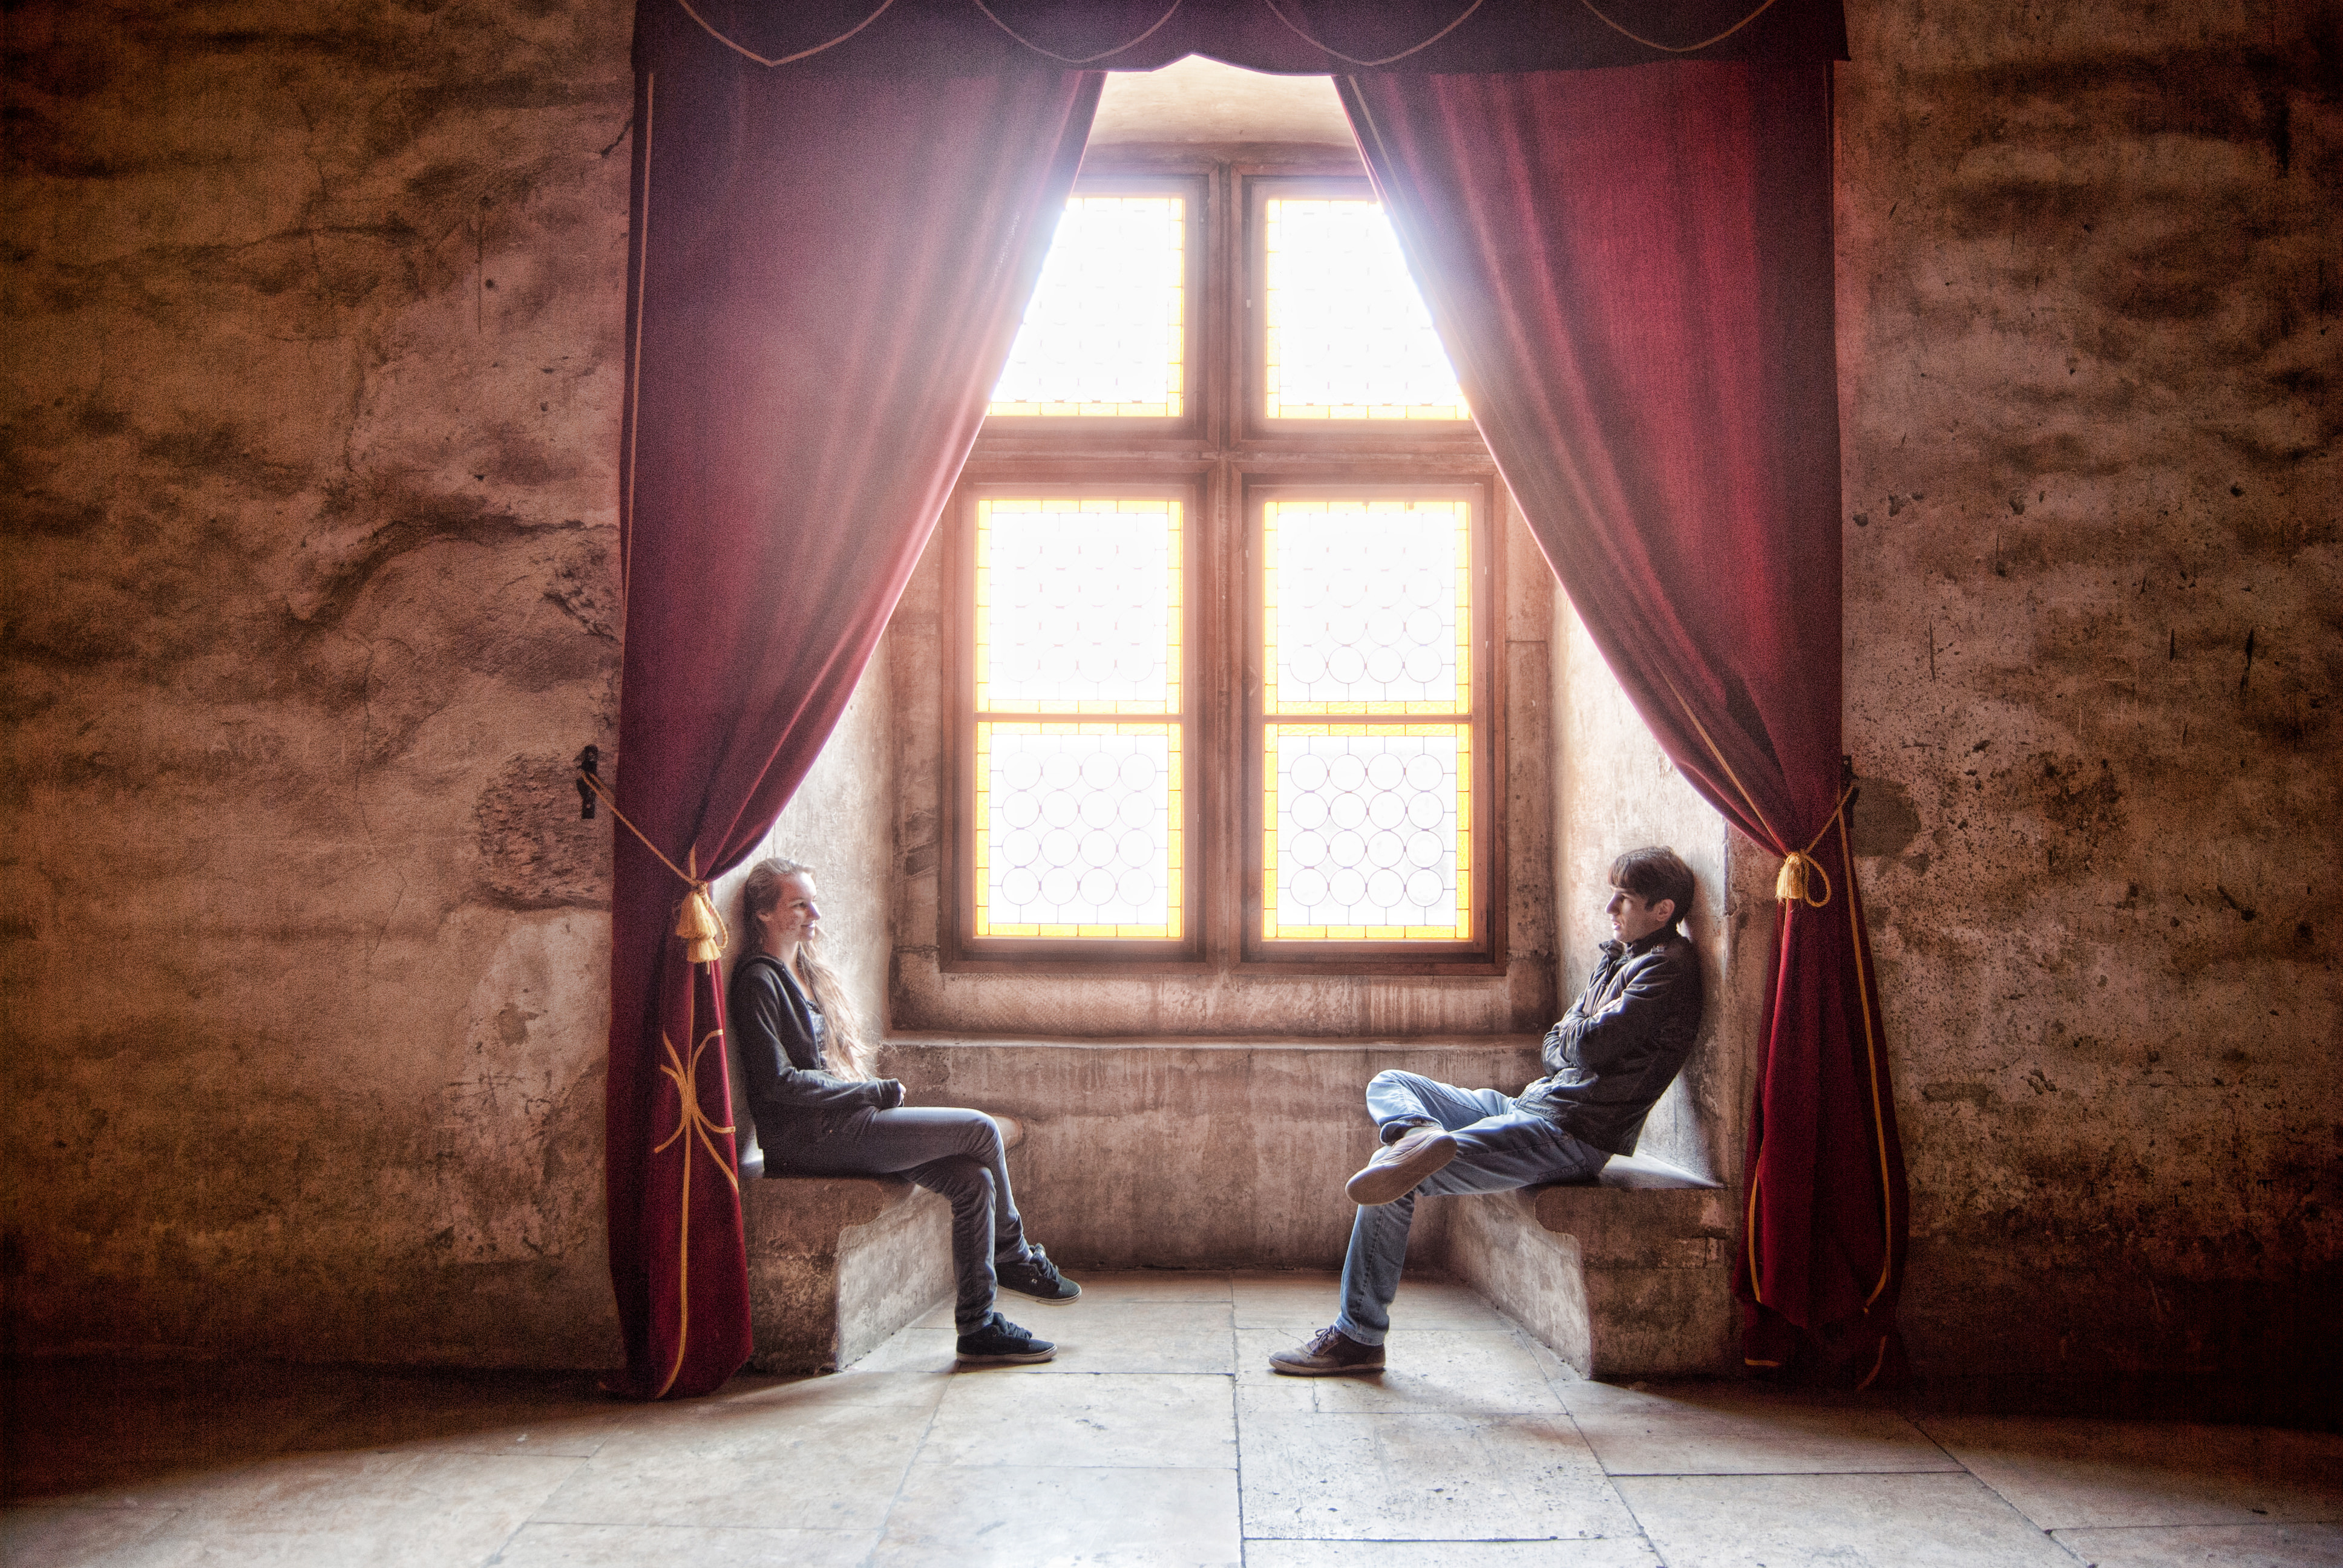
light, architecture, people, wood, house, seat, window, wall, red, color, curtain, couple, darkness, room, date, interior design, sit, indoors, photograph, image